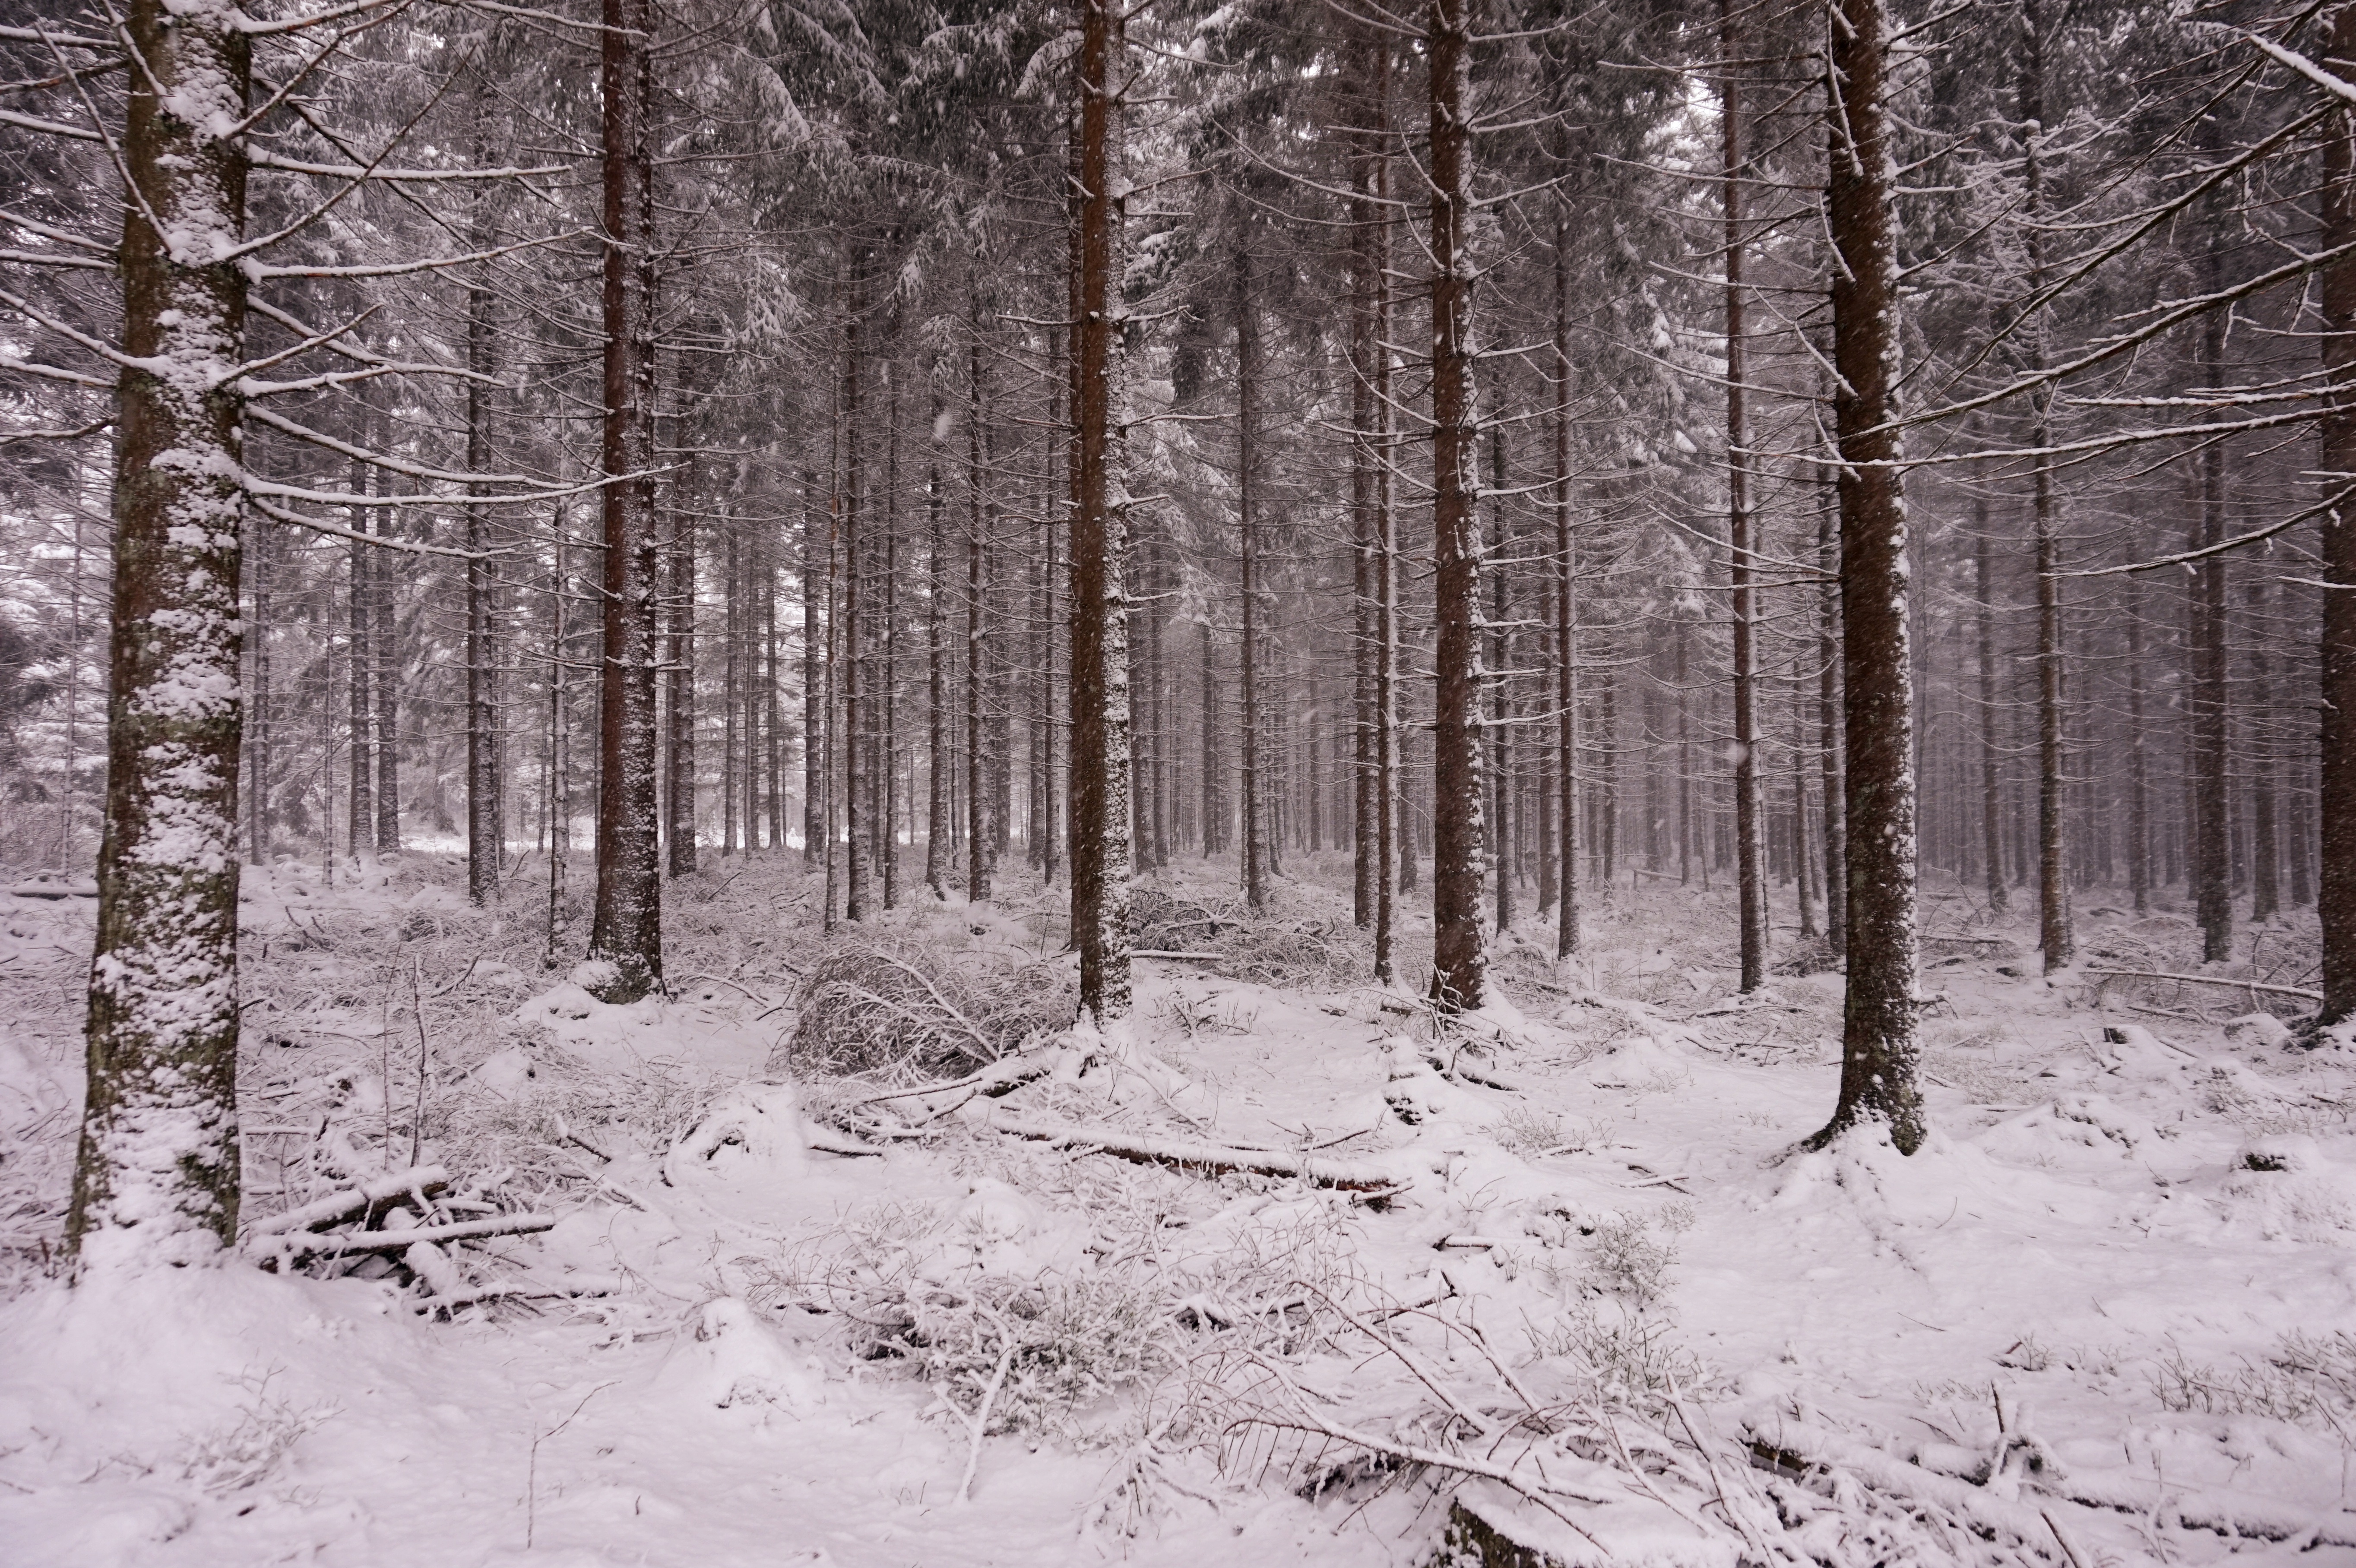
tree, nature, forest, branch, snow, cold, winter, needle, plant, white, frost, weather, snowy, season, trees, spruce, woodland, habitat, wintry, ecosystem, freezing, nature conservation, natural environment, atmospheric phenomenon, woody plant